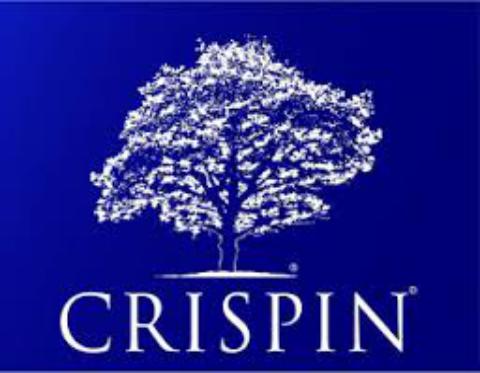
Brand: Crispin Cider
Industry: Food